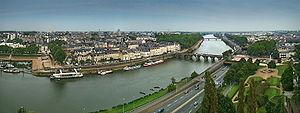
Angers, Maine-et-Loire, Pays de la Loire, France. Les rives de la Maine vues depuis le Château d'Angers, avec le pont de Verdun au premier plan.
Le pont de Verdun est un pont traversant la Maine au centre d'Angers permettant de relier le centre-ville au quartier de La Doutre.
Angers est une commune de l'Ouest de la France située au bord de la Maine, préfecture du département de Maine-et-Loire dans la région Pays de la Loire.
Les berges de la Maine constituent un espace public de 300 hectares situé sur les rives de la Maine à Angers.